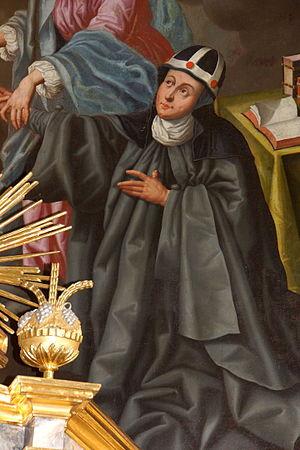
Cette page dresse une liste de personnalités nées au cours de l'année 1302 :
Brigitte Birgersdotter ou Sainte Brigitte de Suède, fille de Birger Persson, prince suédois et issu de la famille des Brahe, est née en 1303 en Suède au domaine de la ferme Finsta dans la province historique de l'Uppland. Mère de huit enfants dont Catherine de Suède, elle devient veuve en 1344. Après s'être retirée au monastère d'Alvastra, elle se fixe en 1349 à Rome où elle se consacre à des pèlerinages, une vie d'intense apostolat et de prière assidue. Renommée pour ses prophéties et ses révélations mystiques, elle est connue pour ses prises de position politiques et religieuses n'hésitant pas à donner ses avis aussi bien sur la gouvernance des États que de la papauté réfugiée à Avignon.
Cette page dresse une liste de personnalités mortes au cours de l'année 1373 :